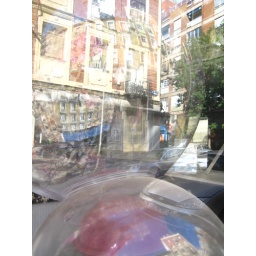
Window of shop with plastic objects in a street in Quevedo, Madrid